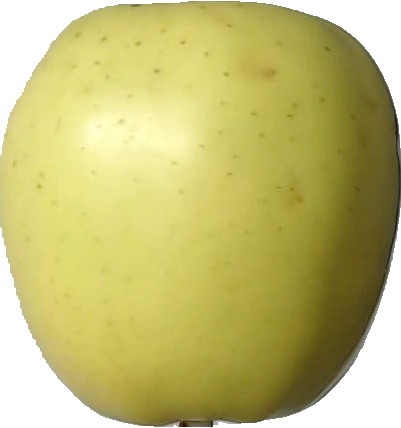
Label: apple_golden_2